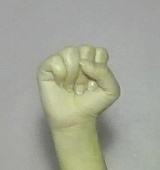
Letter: saad